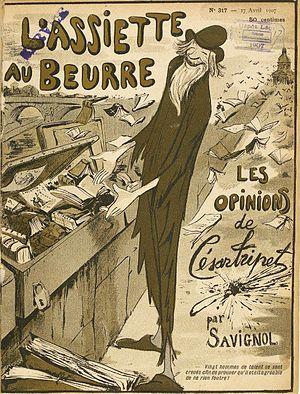
L'Assiette au beurre n° 317 du 27 avril 1907
Simon Marius Savignol est un pharmacien, dessinateur caricaturiste et homme politique français né le 17 septembre 1866 à Toulouse et mort le 24 avril 1938 à Nice